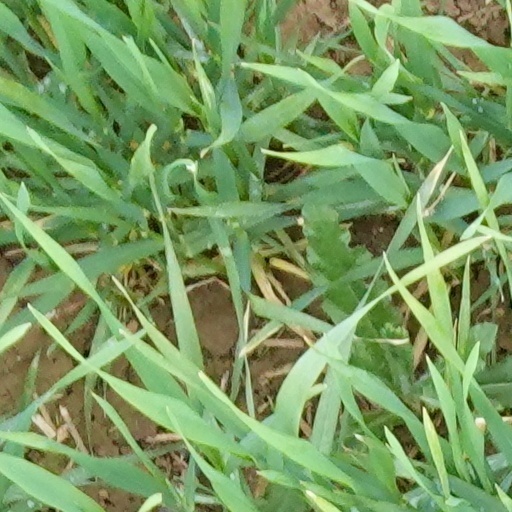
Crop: wheat